The Mystery of Alexina

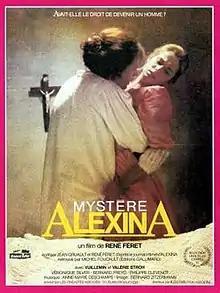
Film poster

The Mystery of Alexina, also titled Alexina, is a 1985 French historical drama directed by René Féret and centered upon the intersex memoirist Herculine Barbin. It was screened in the Un Certain Regard section at the 1985 Cannes Film Festival.